Buckling

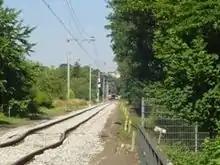
Railway tracks in the Netherlands affected by sun kink

Similarly, rail tracks also expand when heated, and can fail by buckling, a phenomenon called sun kink. It is more common for rails to move laterally, often pulling the underlying ties (sleepers) along.